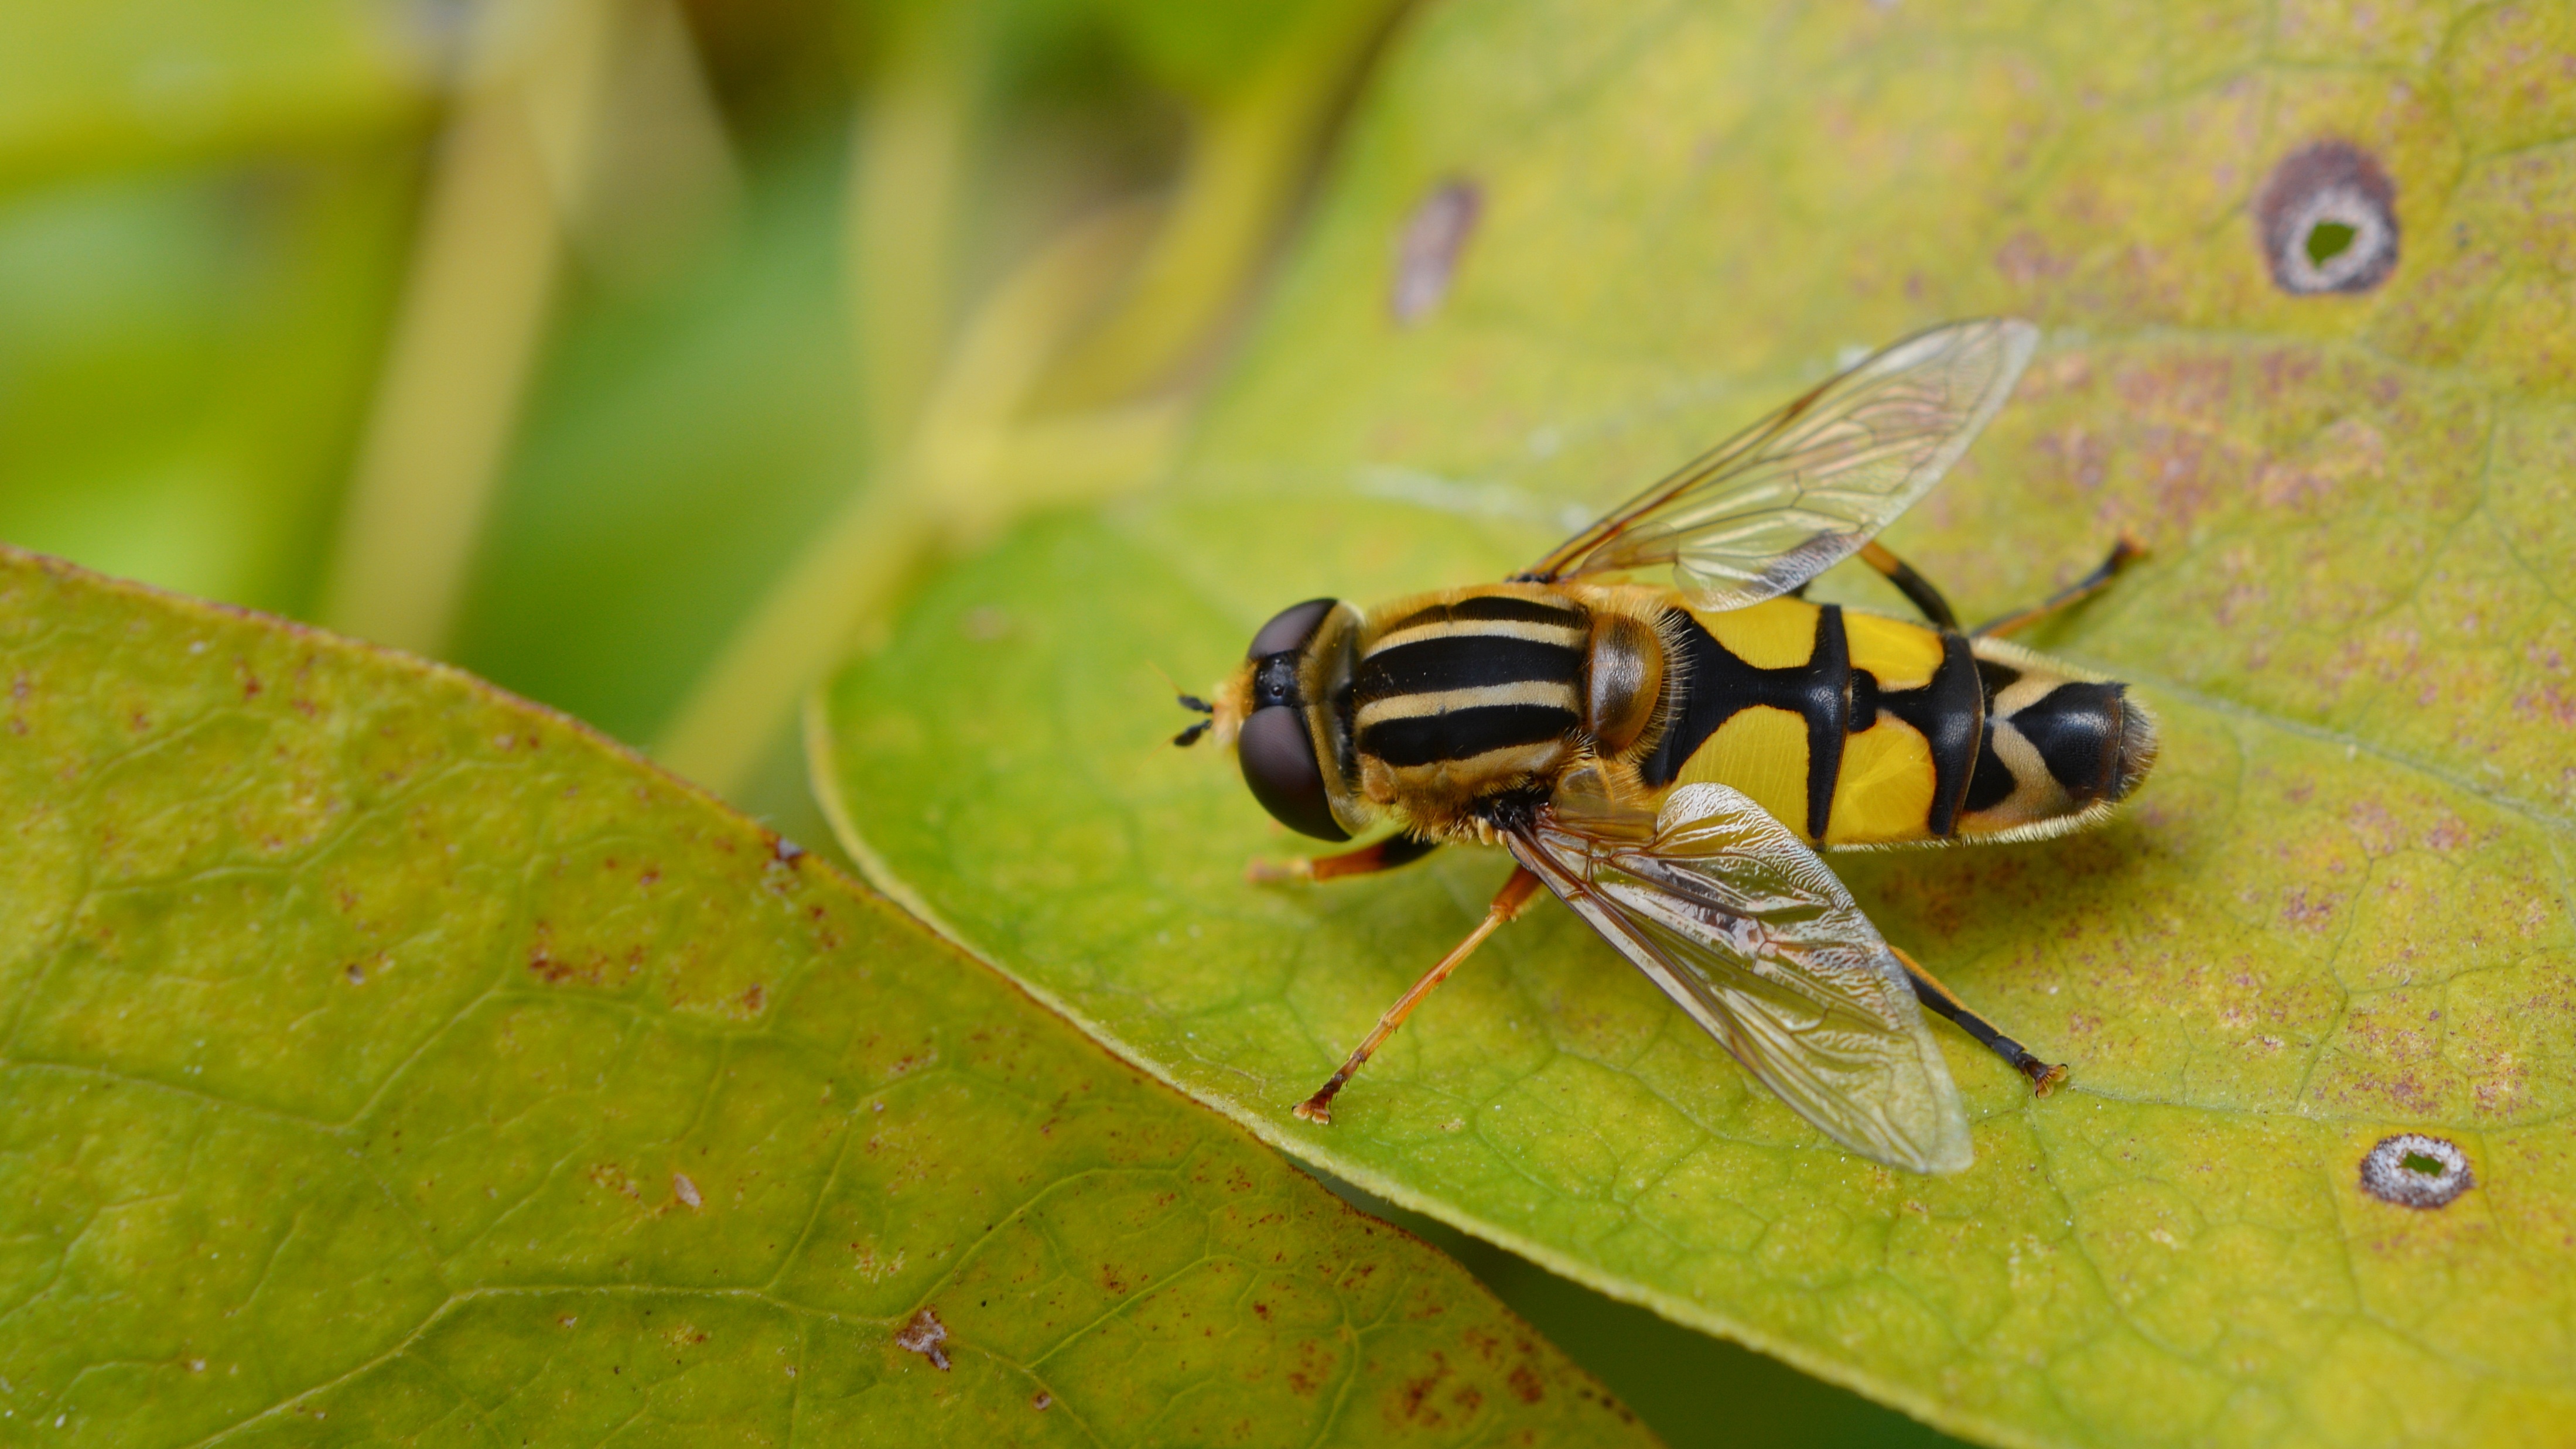
nature, photography, leaf, flower, animal, fly, insect, macro, yellow, garden, close, fauna, invertebrate, close up, hoverfly, bee, hornet, wasp, pest, macro photography, arthropod, honey bee, membrane winged insect